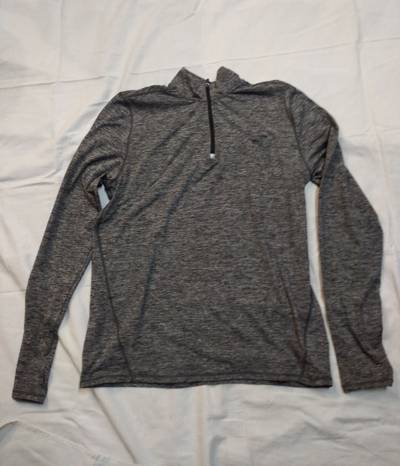
Waste category: clothes